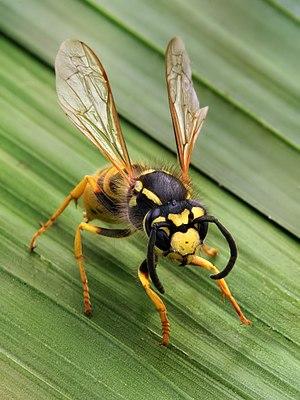
Description: Guêpe européenne (Vespula germana). Le genre Vespula est un petit genre de guêpes sociales répandu dans l'hémisphère nord. Le terme courant ""Guêpe"" correspond aux insectes du genre Vespula et de certaines espèces du genre Dolichovespula."
La guêpe germanique ou guêpe européenne, Vespula germanica, est une espèce de guêpes sociales, présente dans la plupart des pays de l’hémisphère nord.